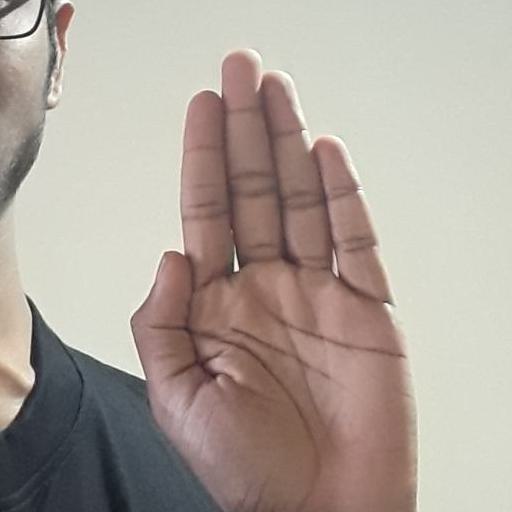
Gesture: stop